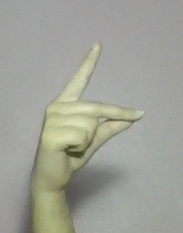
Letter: ta